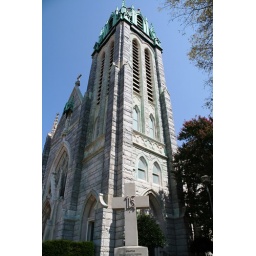
A church in Portsmouth, VABeneath the stone cross reads &amp;quot;Erected by a Grateful People&amp;quot;